Jaume Bartumeu

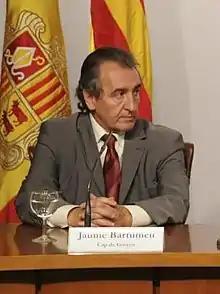
Bartumeu in 2009

Jaume Bartumeu Cassany, GCIH (born 10 November 1954) is an Andorran lawyer and politician, who served as the prime minister of Andorra from 2009 to 2011. He was a founding member of the Social Democratic Party (PS) in June 2000, in which he held the position of first secretary between 2000 and 2004. He was the leader of the opposition at the General Council between 2005 and 2009.